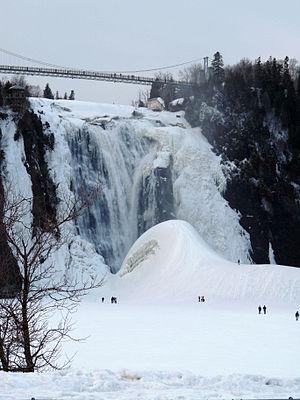
Pain de sucre au pied de la Chute Montmorency à l'est de la ville de Québec, Canada. Il se forme en hiver, après le gel de la rivière, quand les embruns produits par la chute gèlent sur la couche de glace.
La chute Montmorency est une chute d'eau située à l'embouchure de la rivière Montmorency, où celle-ci se déverse par le rivage en falaise dans le fleuve Saint-Laurent, vis-à-vis de l'extrémité ouest de l'Île d'Orléans. Elle est administrativement partagée entre la ville de Québec et la municipalité de Boischatel. La chute, d'une hauteur de 83 mètres, est la plus haute de la province du Québec et dépasse de trente mètres les chutes du Niagara. La profondeur du bassin au pied de la chute est de dix-sept mètres.
Le parc de la Chute-Montmorency est un centre touristique québécois situé aux limites des villes de Québec et de Boischatel, au Canada. Ce parc met en valeur la chute Montmorency, la plus haute chute du Québec, qui se jette dans le fleuve Saint-Laurent. Il est administré par la SEPAQ.
Un pain de sucre est un bloc de sucre de forme conique.